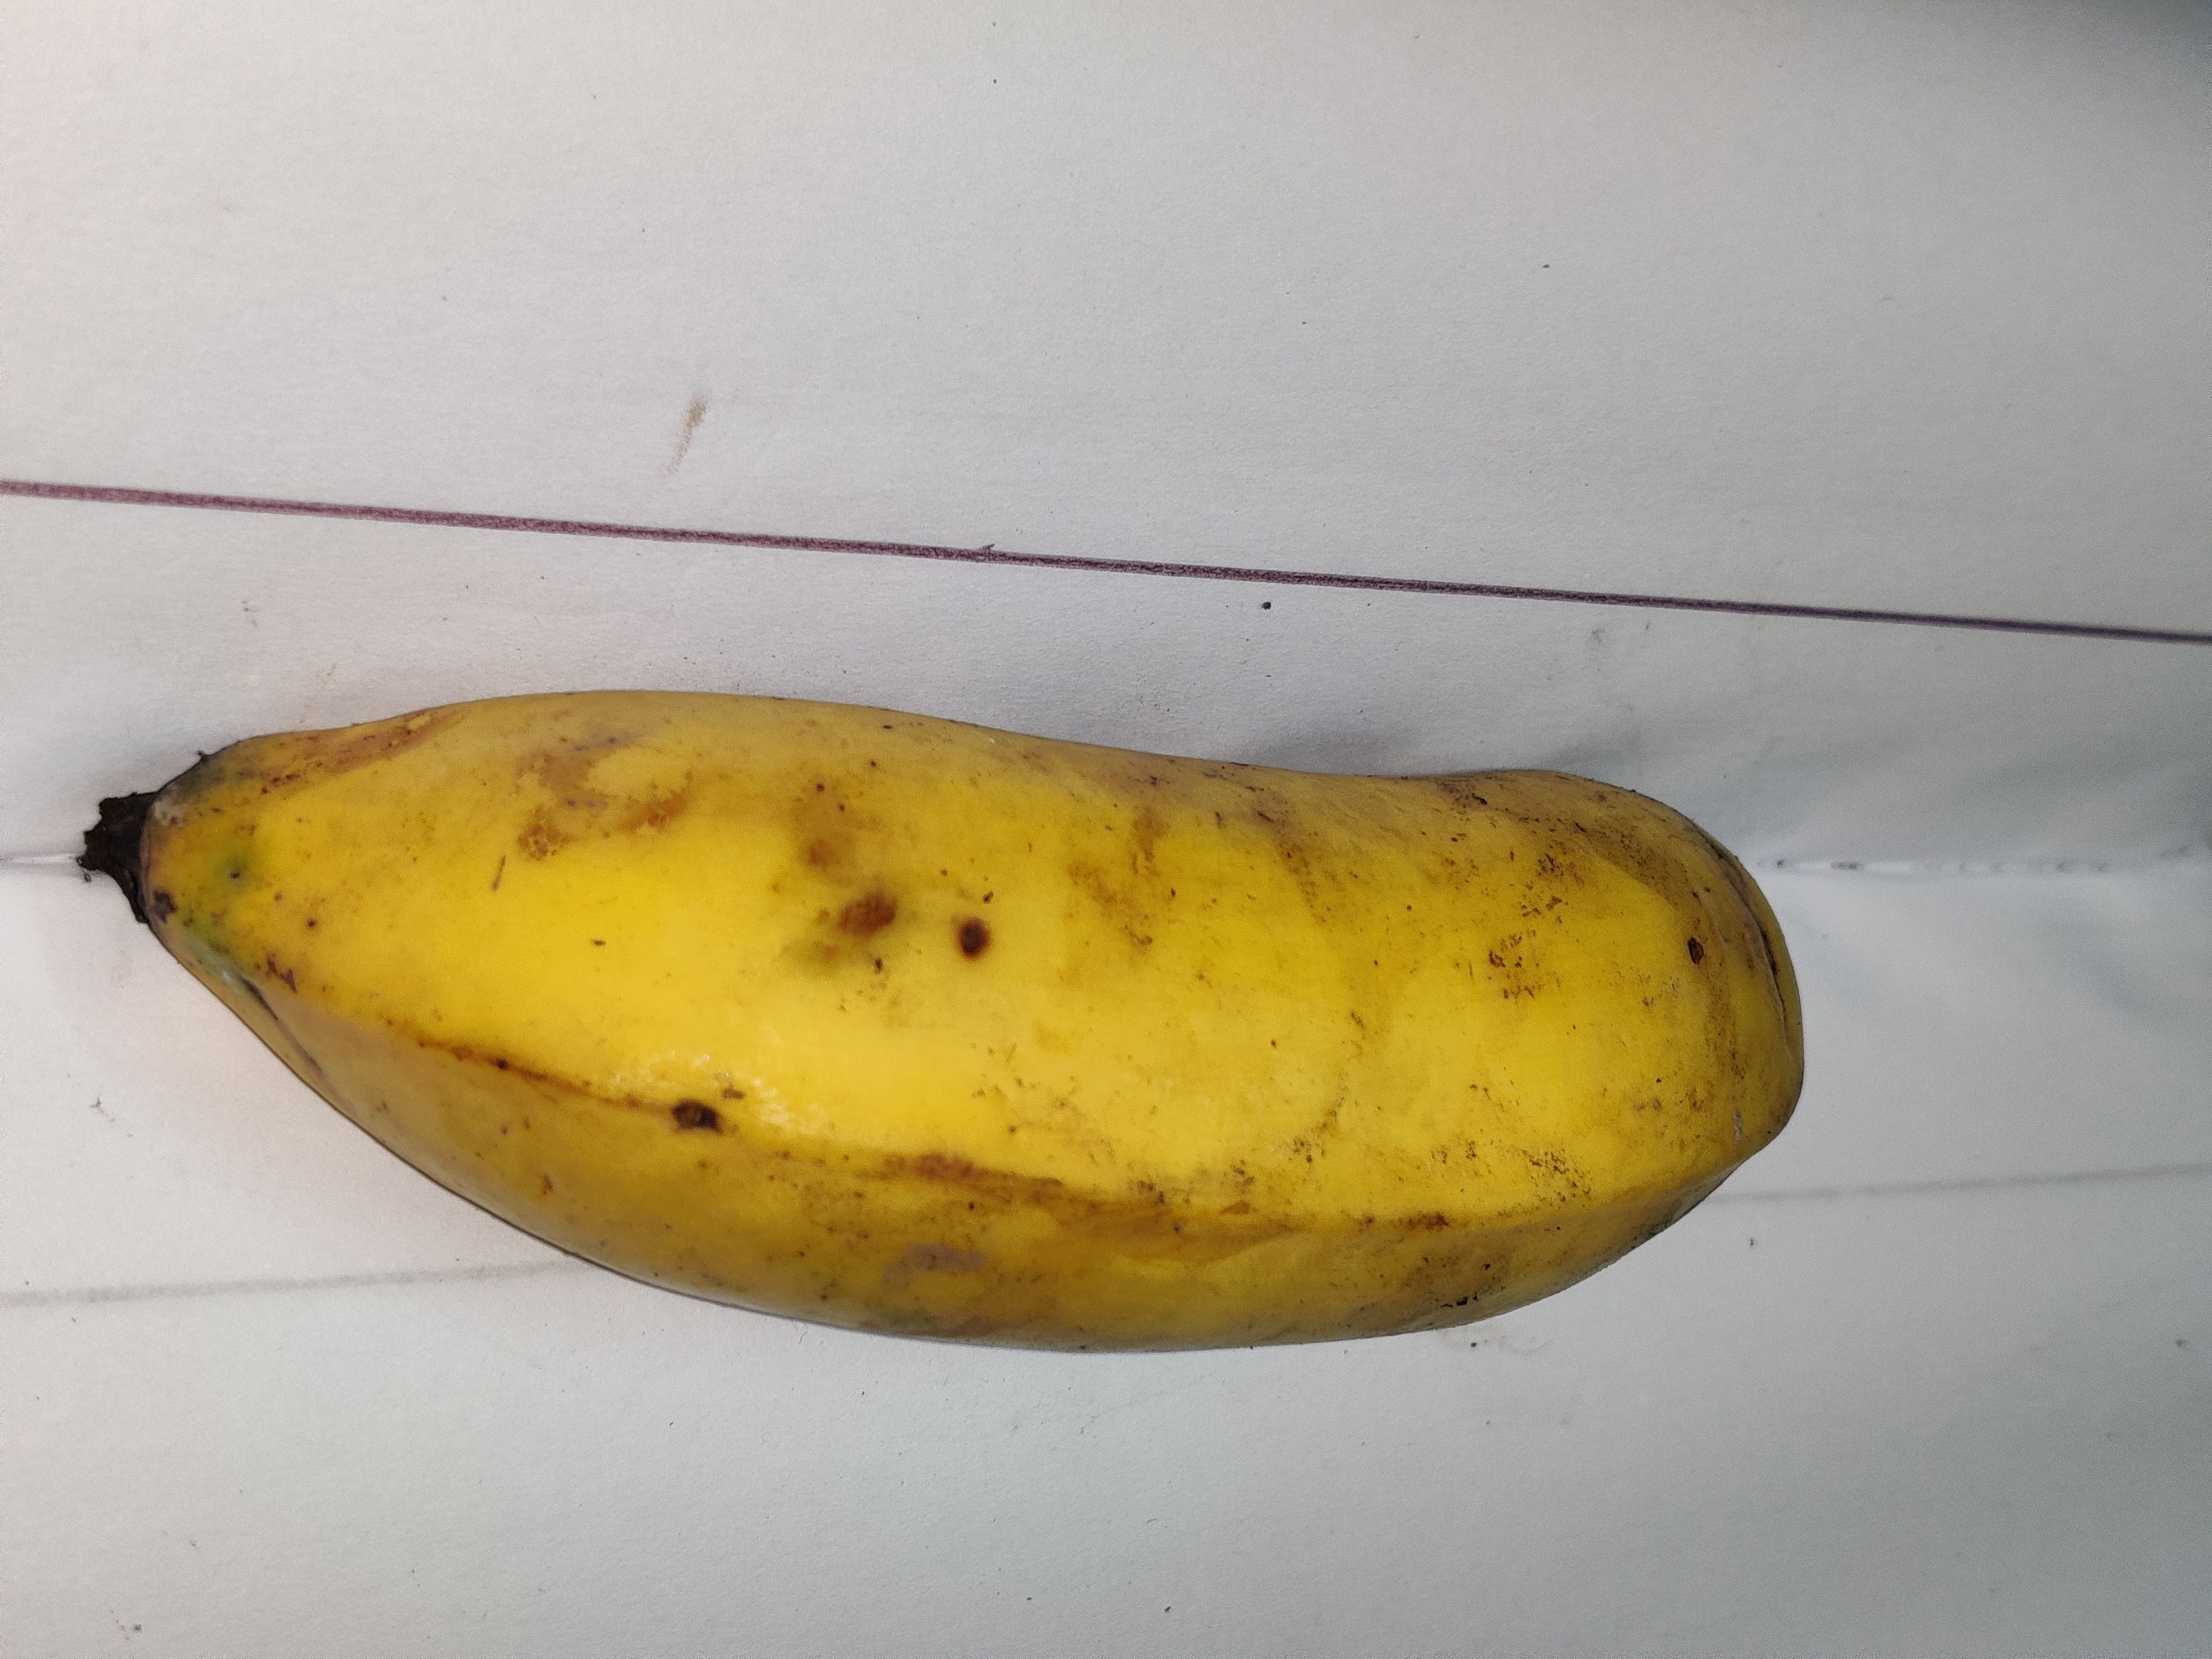
Fruit: banana
Grade: 2nd-grade